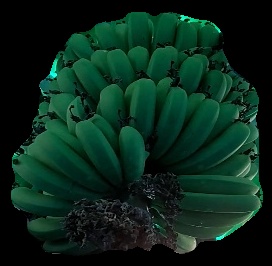
Variety: pachbale
Grade: grade1